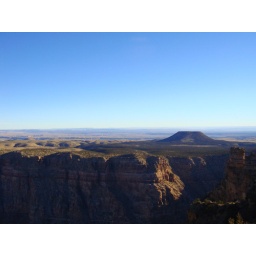
Canyon meets clear blue sky in the distant horizon.